Kaunas

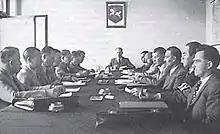
Session of the Provisional Government of Lithuania in Kaunas

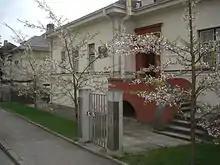
Chiune Sugihara House in Kaunas

During the interwar period, Kaunas was nicknamed the "Little Paris" because of its rich cultural and academic life, fashion, Art Deco architecture, Lithuanian National Romanticism architectural style buildings as well as popular furniture, interior design of the time and widespread café culture. The interim capital and the country itself also had a Western standard of living with sufficiently high salaries and low prices. At the time, qualified workers there were earning very similar real wages to workers in Germany, Italy, Switzerland and France, the country also had a high natural increase in population of 9.7 and the industrial production of Lithuania increased by 160% from 1913 to 1940. The population of Kaunas increased 8,6 times during the interwar period from ~18,000 to ~154,000 residents.